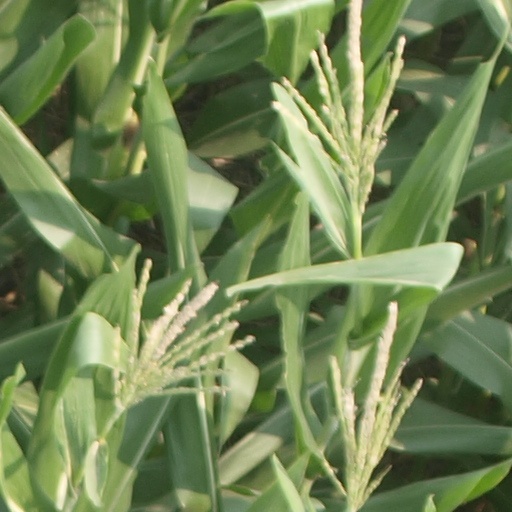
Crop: maize; corn